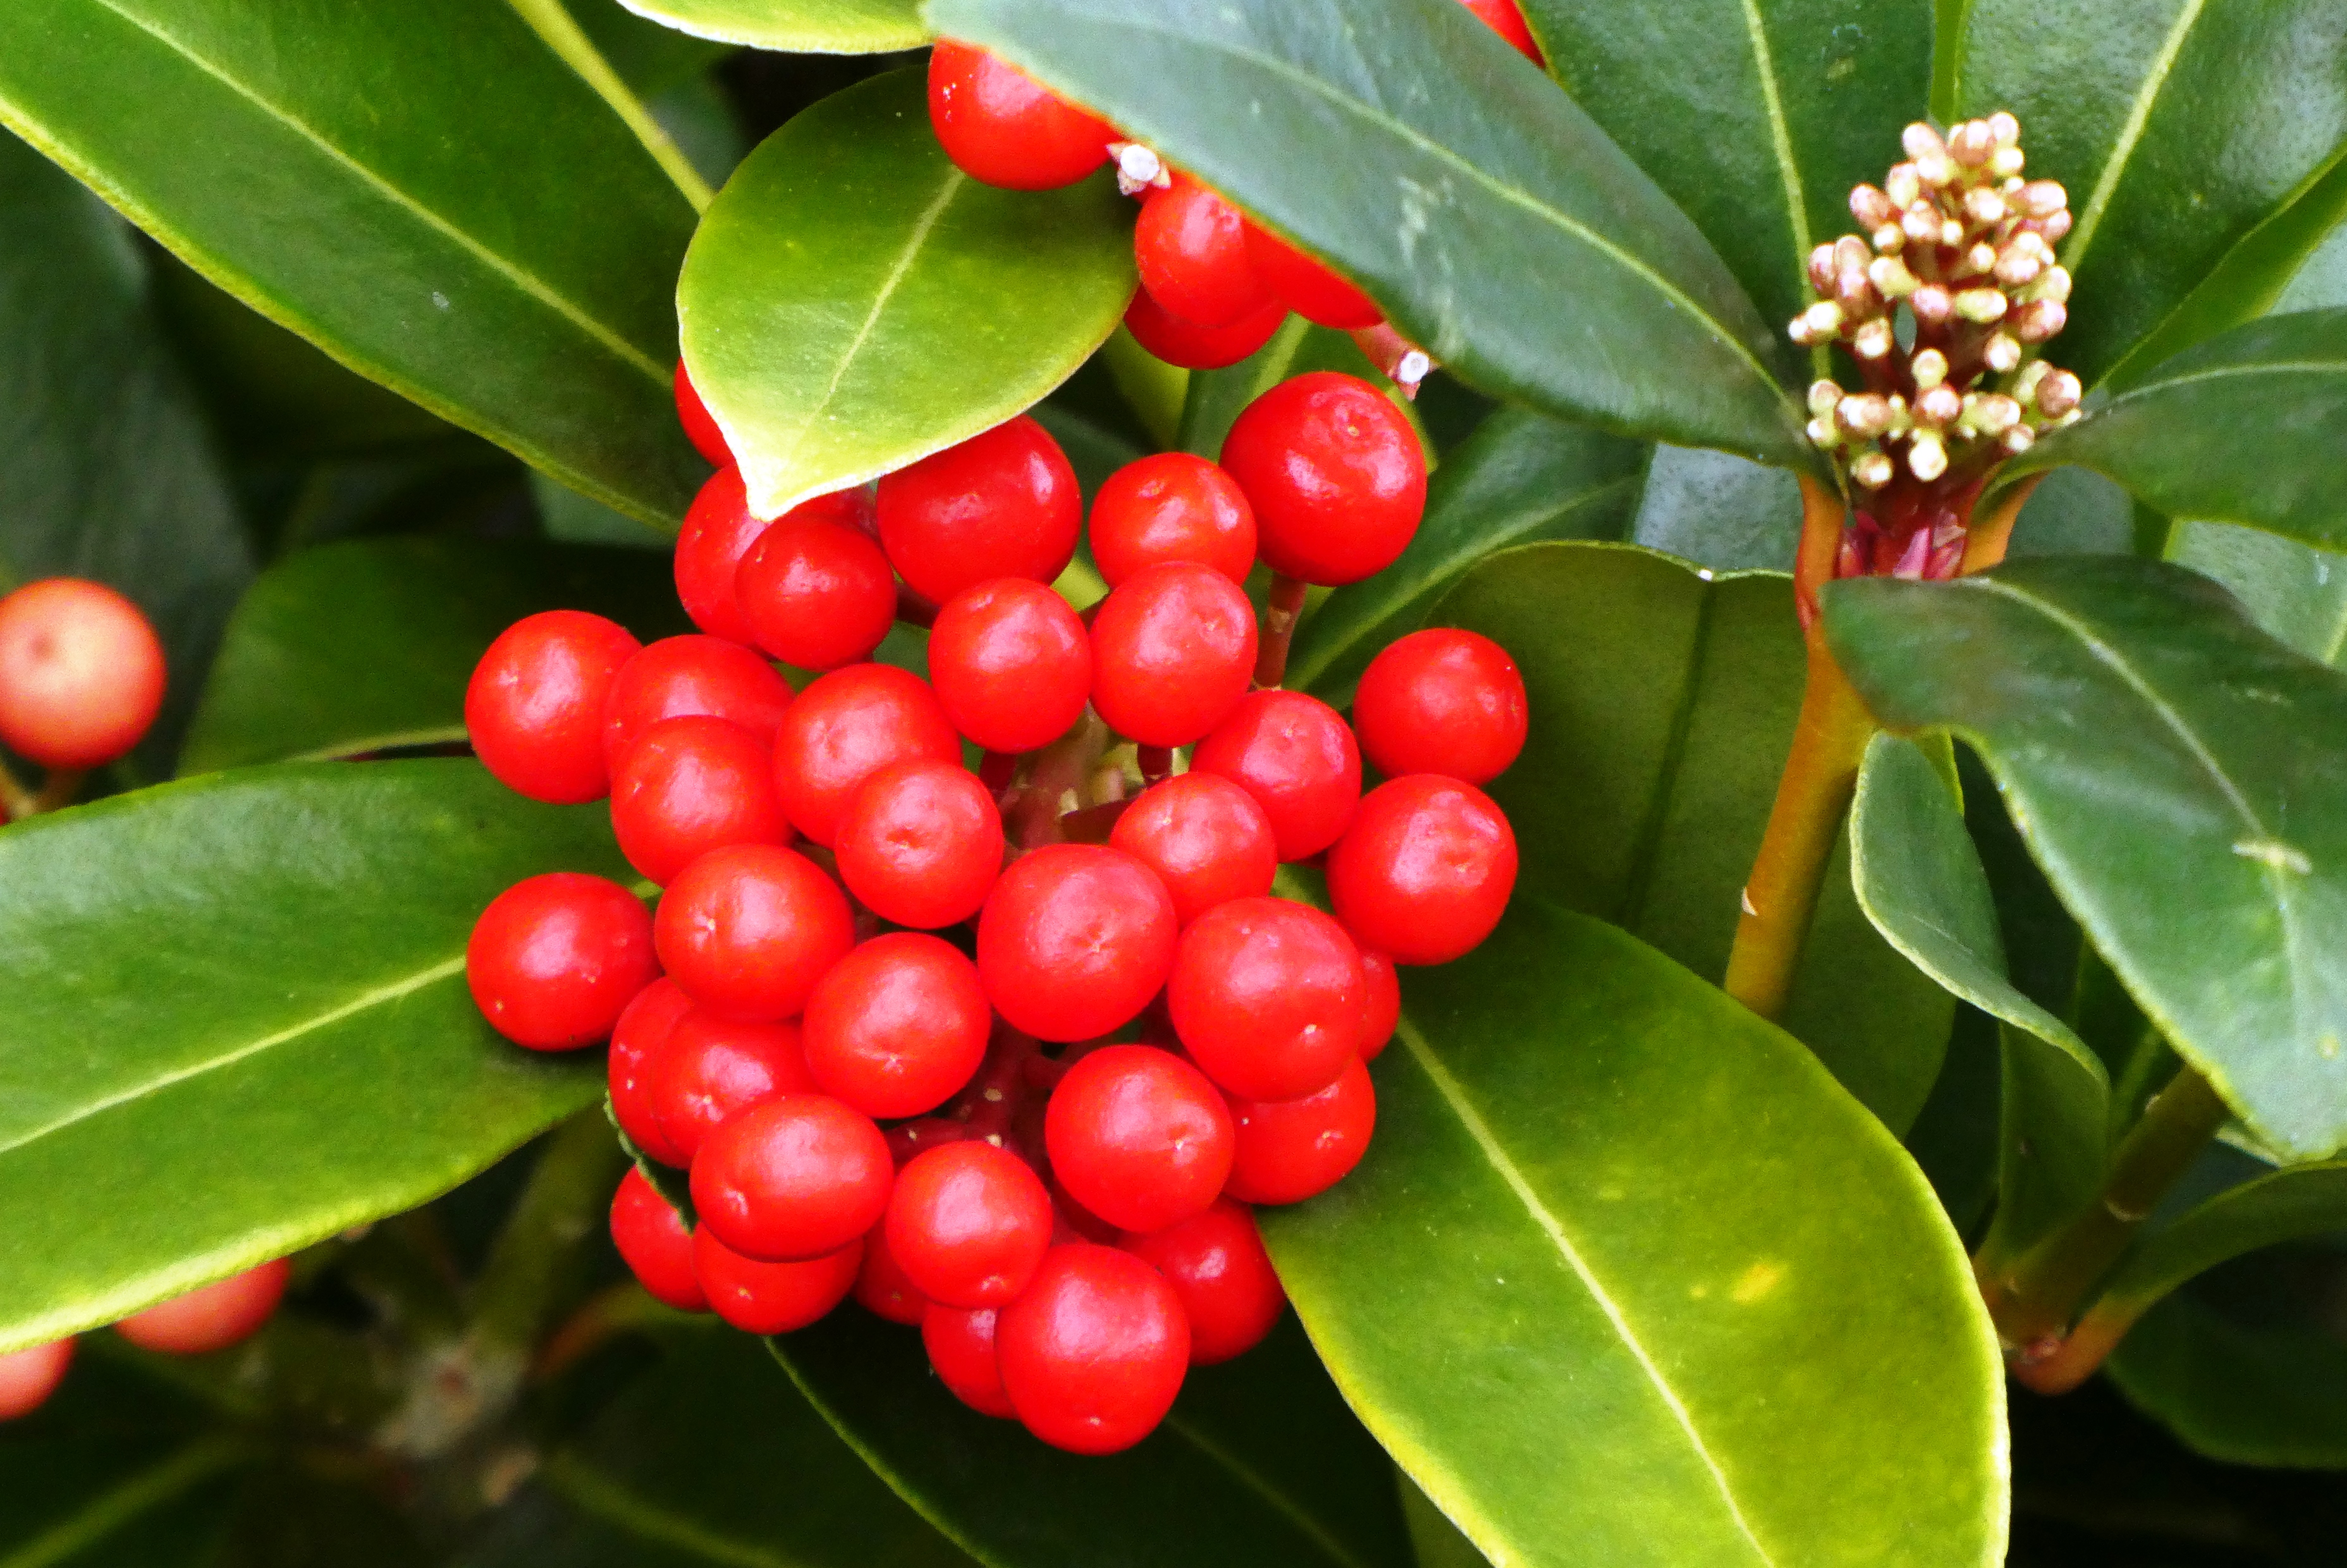
berries, forest, autumn, fruits, plant, ripe, nature, aquifoliaceae, berry, aquifoliales, fruit, holly, leaf, pink peppercorn, buffaloberries, pistacia lentiscus, silver buffaloberry, heteromeles, schisandra, evergreen, acerola family